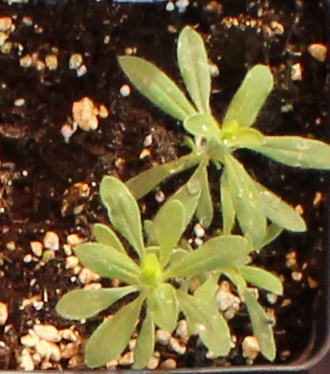
Label: Kochia